Messerschmitt Bf 109 variants

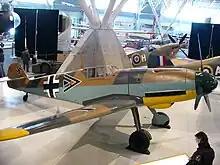
Messerschmitt Bf 109 F-4 in the Canada Aviation Museum, assigned to Horst Carganico in 1942.

As the DB 601 E was not yet available in numbers, the pre-production F-0 (the only F variant to have a rectangular supercharger intake) and the first production series F-1/F-2 received the 1,175 PS (1,159 hp, 864 kW) DB 601N engine driving a VDM 9-11207 propeller. The F-0/F-1 and F-2 only differed in their armament; the F-1 being fitted with one 20 mm MG FF/M engine gun firing through the propeller hub, with 60 rounds. The F-1 first saw action in the Battle of Britain in October 1940 with JG 51. The most experienced fighter aces like Werner Mölders were the first ones to fly Bf 109 F-1s in combat in October 1940. A total of 208 F-1s were built between August 1940 and February 1941 by Messerschmitt Regensburg and the "Wiener Neustädter Flugzeugwerke" (WNF).